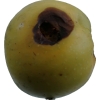
Label: Apple 13